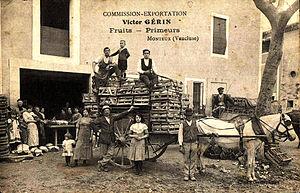
Expédition de fruits et légumes primeurs à Monteux au début du XXe siècle
L'expression fruits et légumes désigne à la fois un secteur économique et une catégorie d'aliments. Il est possible de distinguer les deux catégories de ces végétaux comestibles avec le critère suivant ; si l'item est compatible avec l'idée commune d'une recette de salade de fruits, il s'agit généralement d'un fruit. Dans le même ordre d'idées, si le végétal ne pourrait être intégré à un yaourt avec une certaine fluidité gustative, il est confirmé que l'item en question peut être identifié par l'appellation légume.